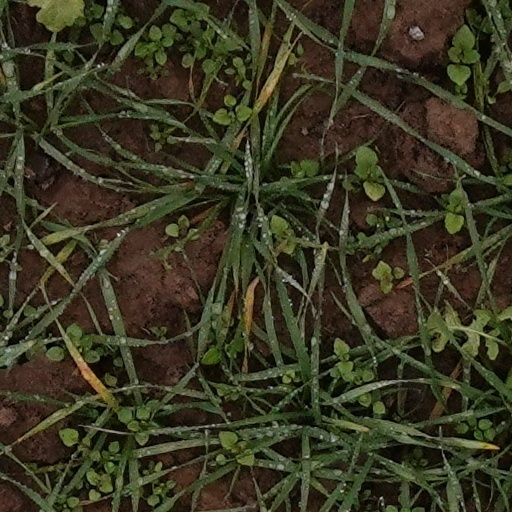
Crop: wheat